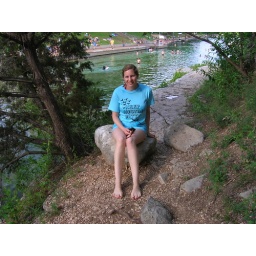
me sitting on a rock after a swim in my &amp;quot;keep Austin batty&amp;quot; shirt